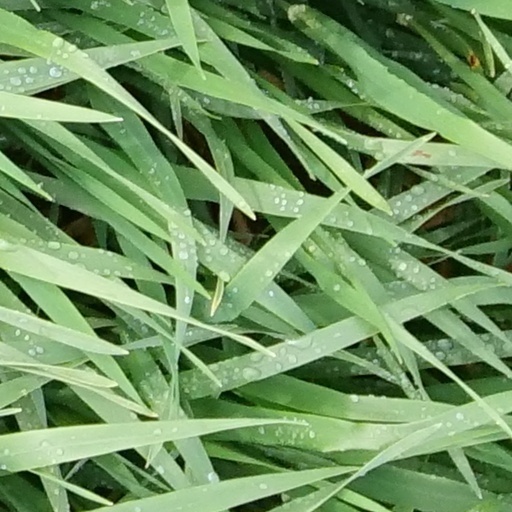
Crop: wheat